Lincoln's Inn

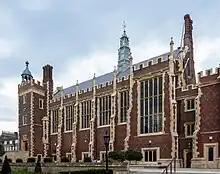
Great Hall, also known as New Hall

The Old Hall dates from at least 1489, when it replaced the smaller "bishops hall". The Old Hall is 71 feet long and 32 feet wide, although little remains of the original size and shape; it was significantly altered in 1625, 1652, 1706 and 1819. A former librarian reported that it was "extensively remodelled" by Francis Bernasconi in 1800. This remodelling led to the covering of the oak beams with a curved plaster ceiling, "a most barbarous innovation". The weight of the plaster created the risk that the roof would collapse, and between 1924 and 1927 Sir John Simpson dismantled the entire hall, straightening warped timbers, removing the plaster, replacing any unserviceable sections and then putting the entire hall back together. It was reopened on 22 November 1928 by Queen Mary.